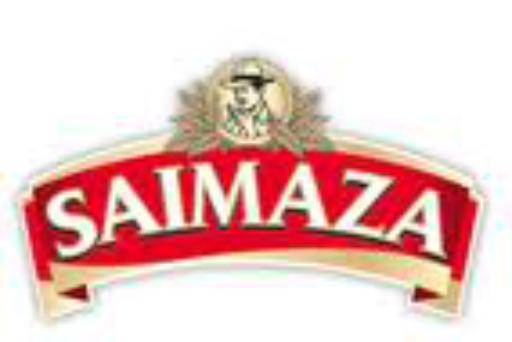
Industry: Food